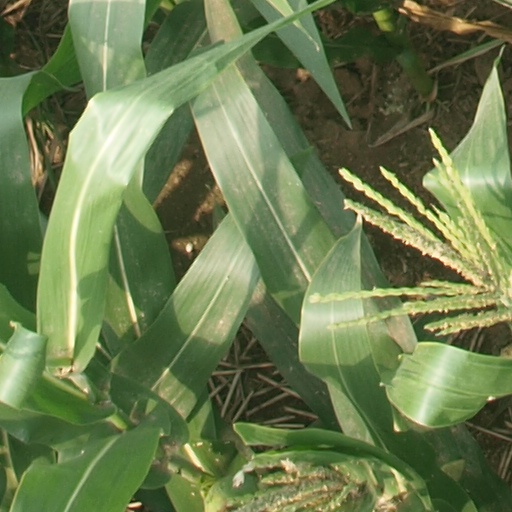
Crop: maize; corn